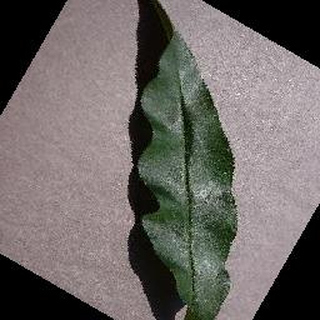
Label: healthy_peach